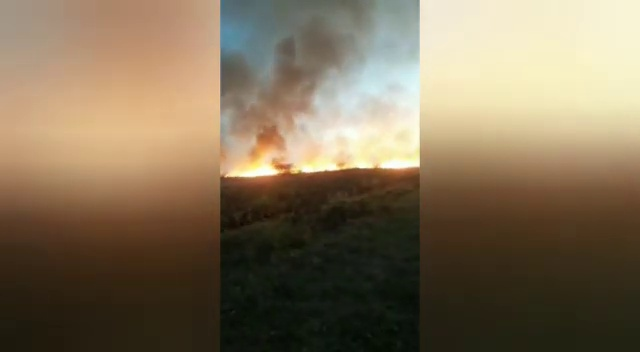
Fire: yes
Smoke: yes